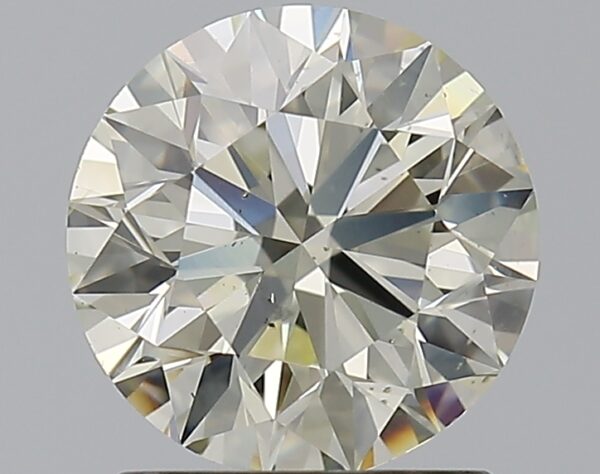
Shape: round
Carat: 1.29
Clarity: SI1
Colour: N
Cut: EX
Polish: EX
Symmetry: EX
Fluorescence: F
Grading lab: GIA
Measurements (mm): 6.89 x 6.94 x 4.34